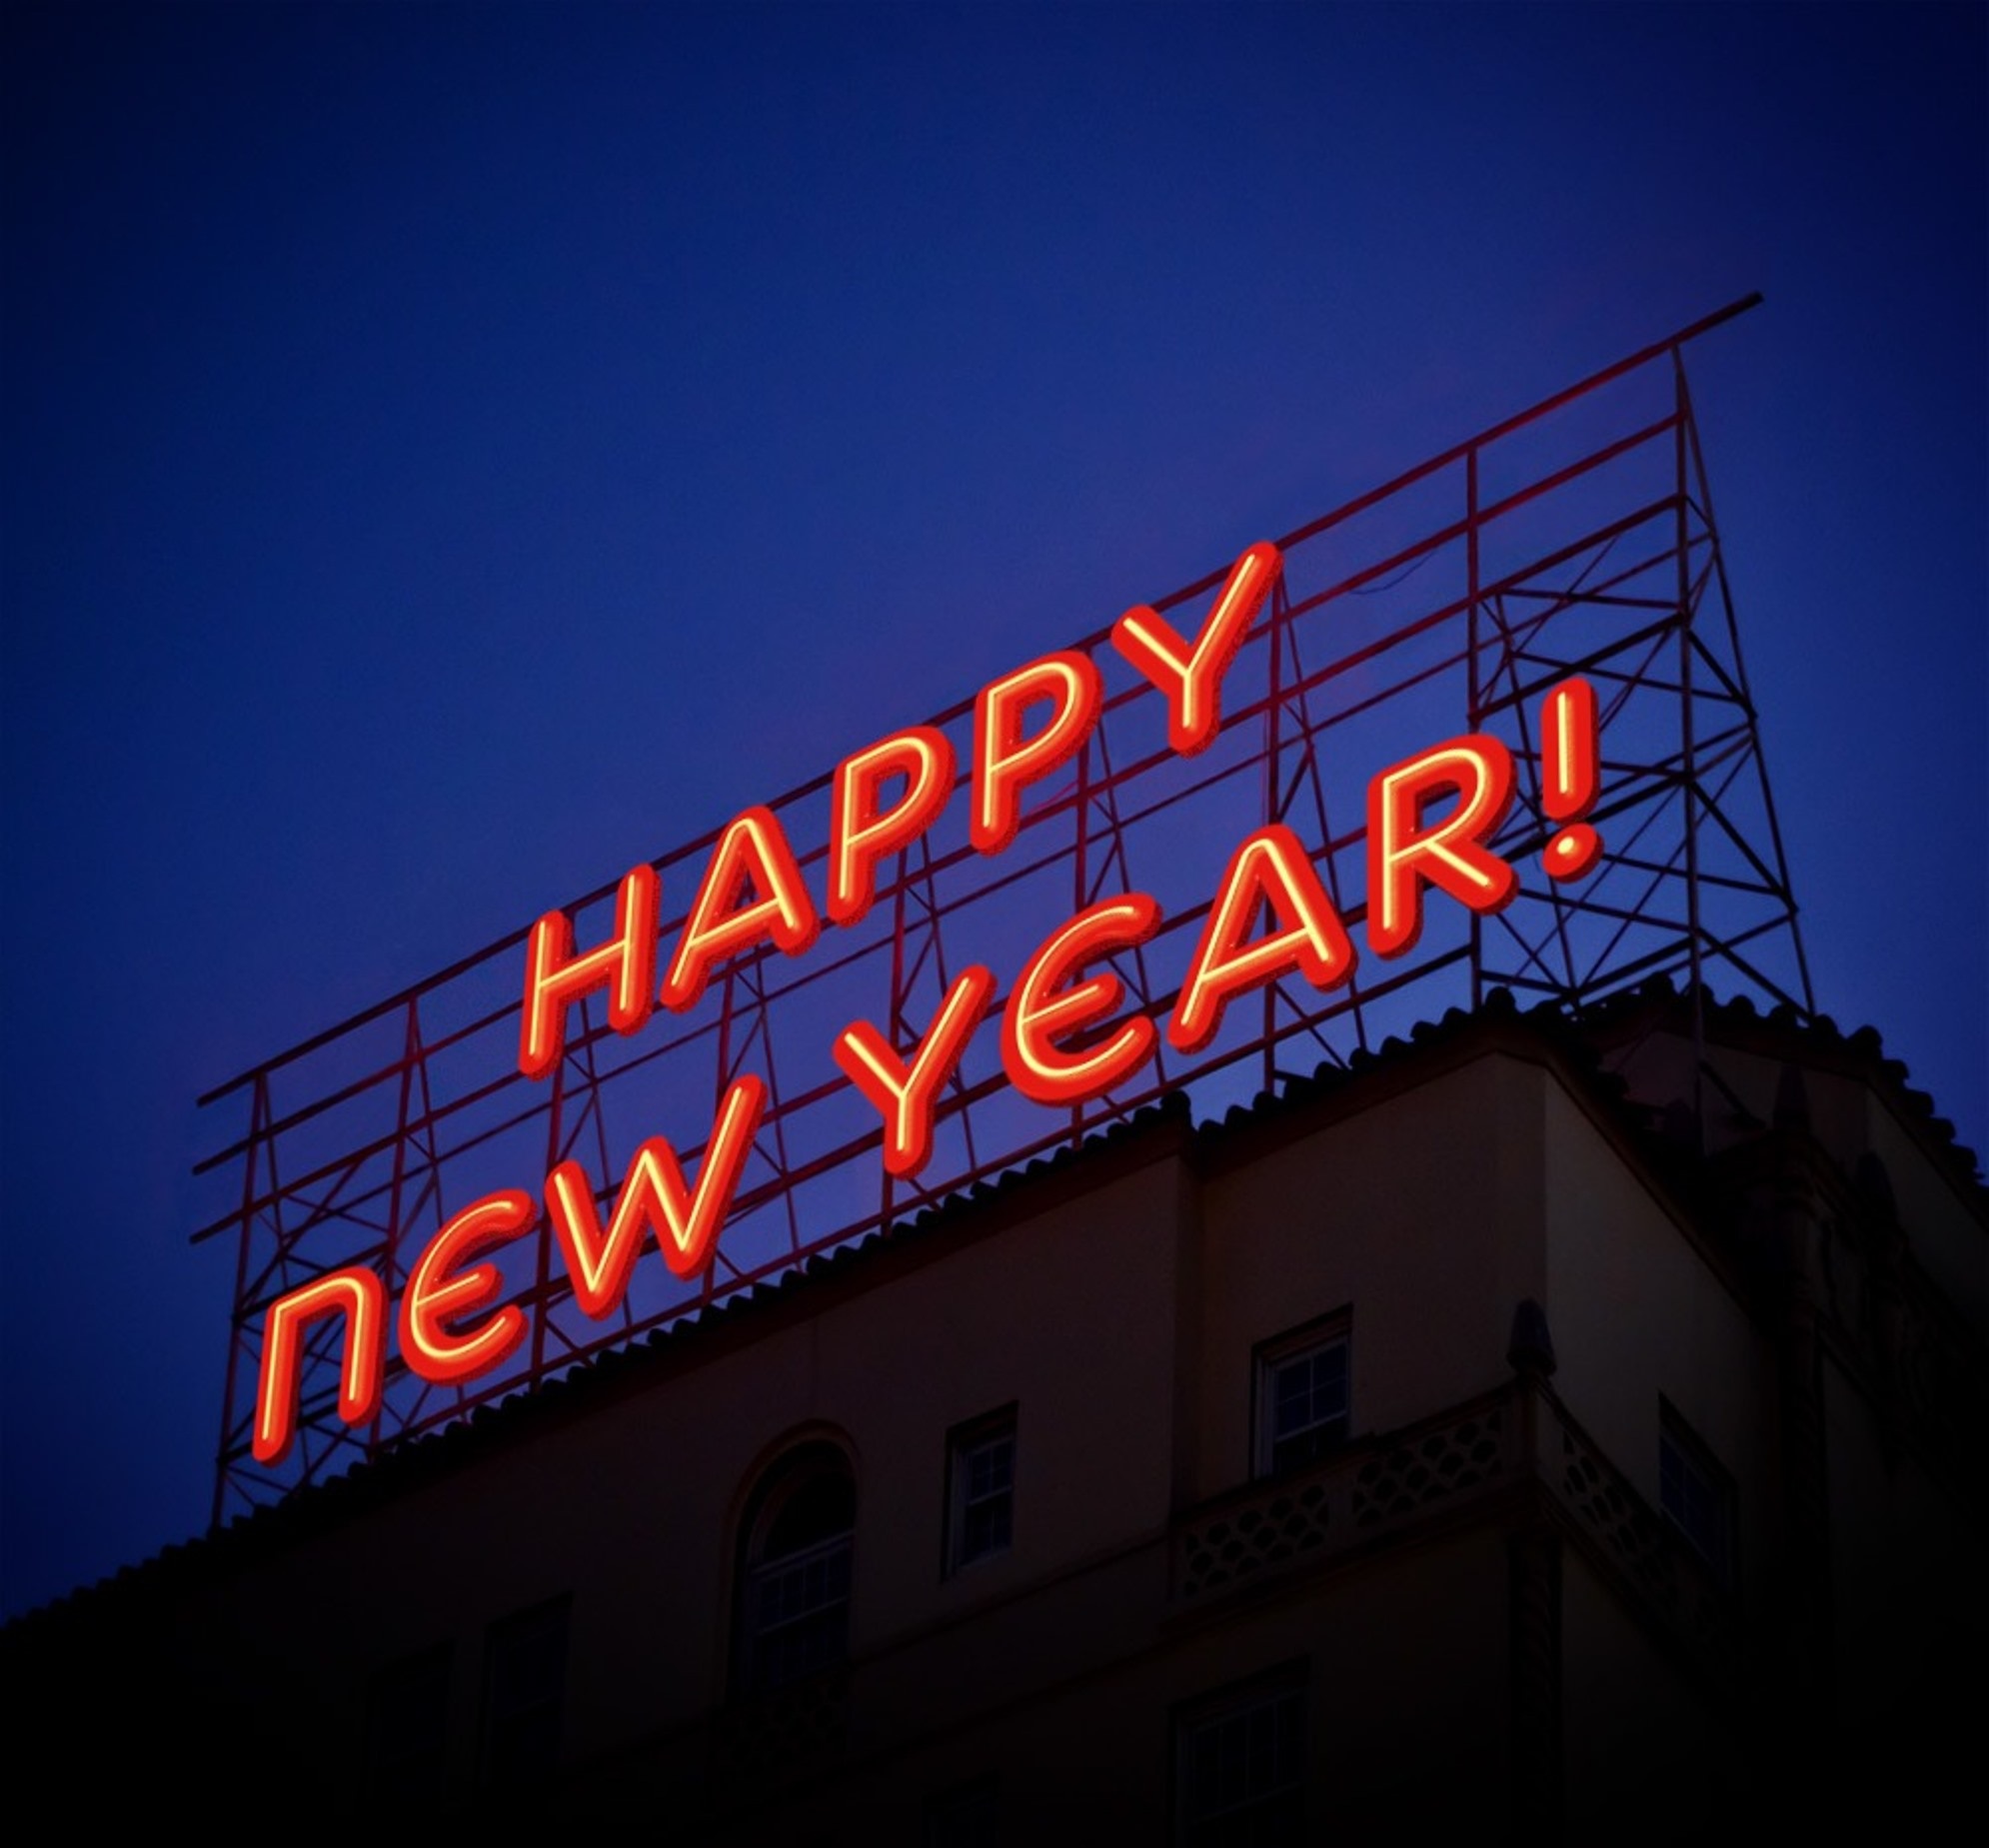
night, advertising, celebration, sign, red, banner, holiday, blue, signage, lighting, season, tent, neon, neon sign, lights, design, text, decorative, party, shape, greeting, eve, nobody, happy new year, new year 2017, new year 2016, display device, electronic signage, hny, new year 2015, newyears, photoshop creativity